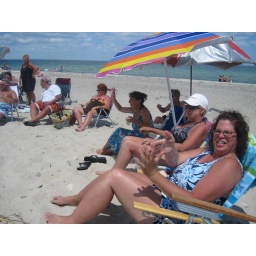
Jonef playing the rock in the cup game